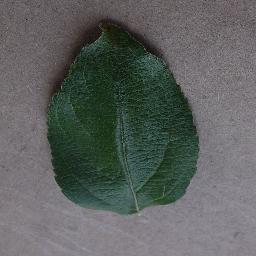
Label: Apple___healthy